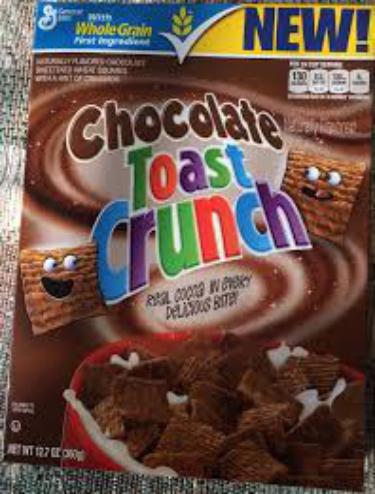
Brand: Chocolate Toast Crunch
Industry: Food